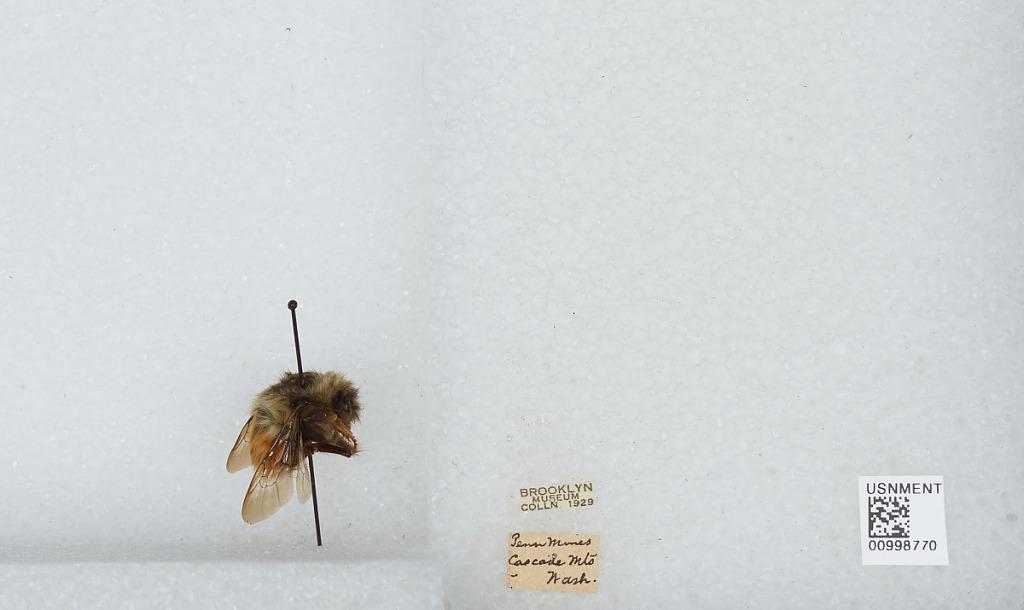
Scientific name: Bombus (Pyrobombus) melanopygus Nylander
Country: United States
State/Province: Washington
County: Pierce
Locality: Penn Mines, Cascade Mountains
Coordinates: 46.8953, -121.711